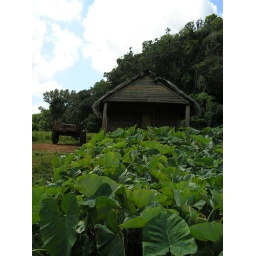
Another little farmstead near Vinales, Cuba. The green mound behind the building is one of the amazing mogotes.